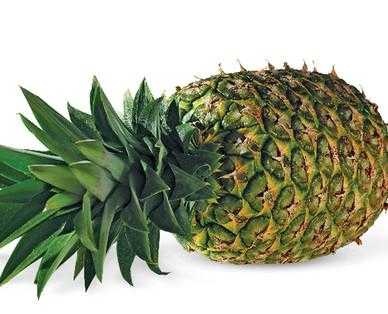
Label: Pineapple